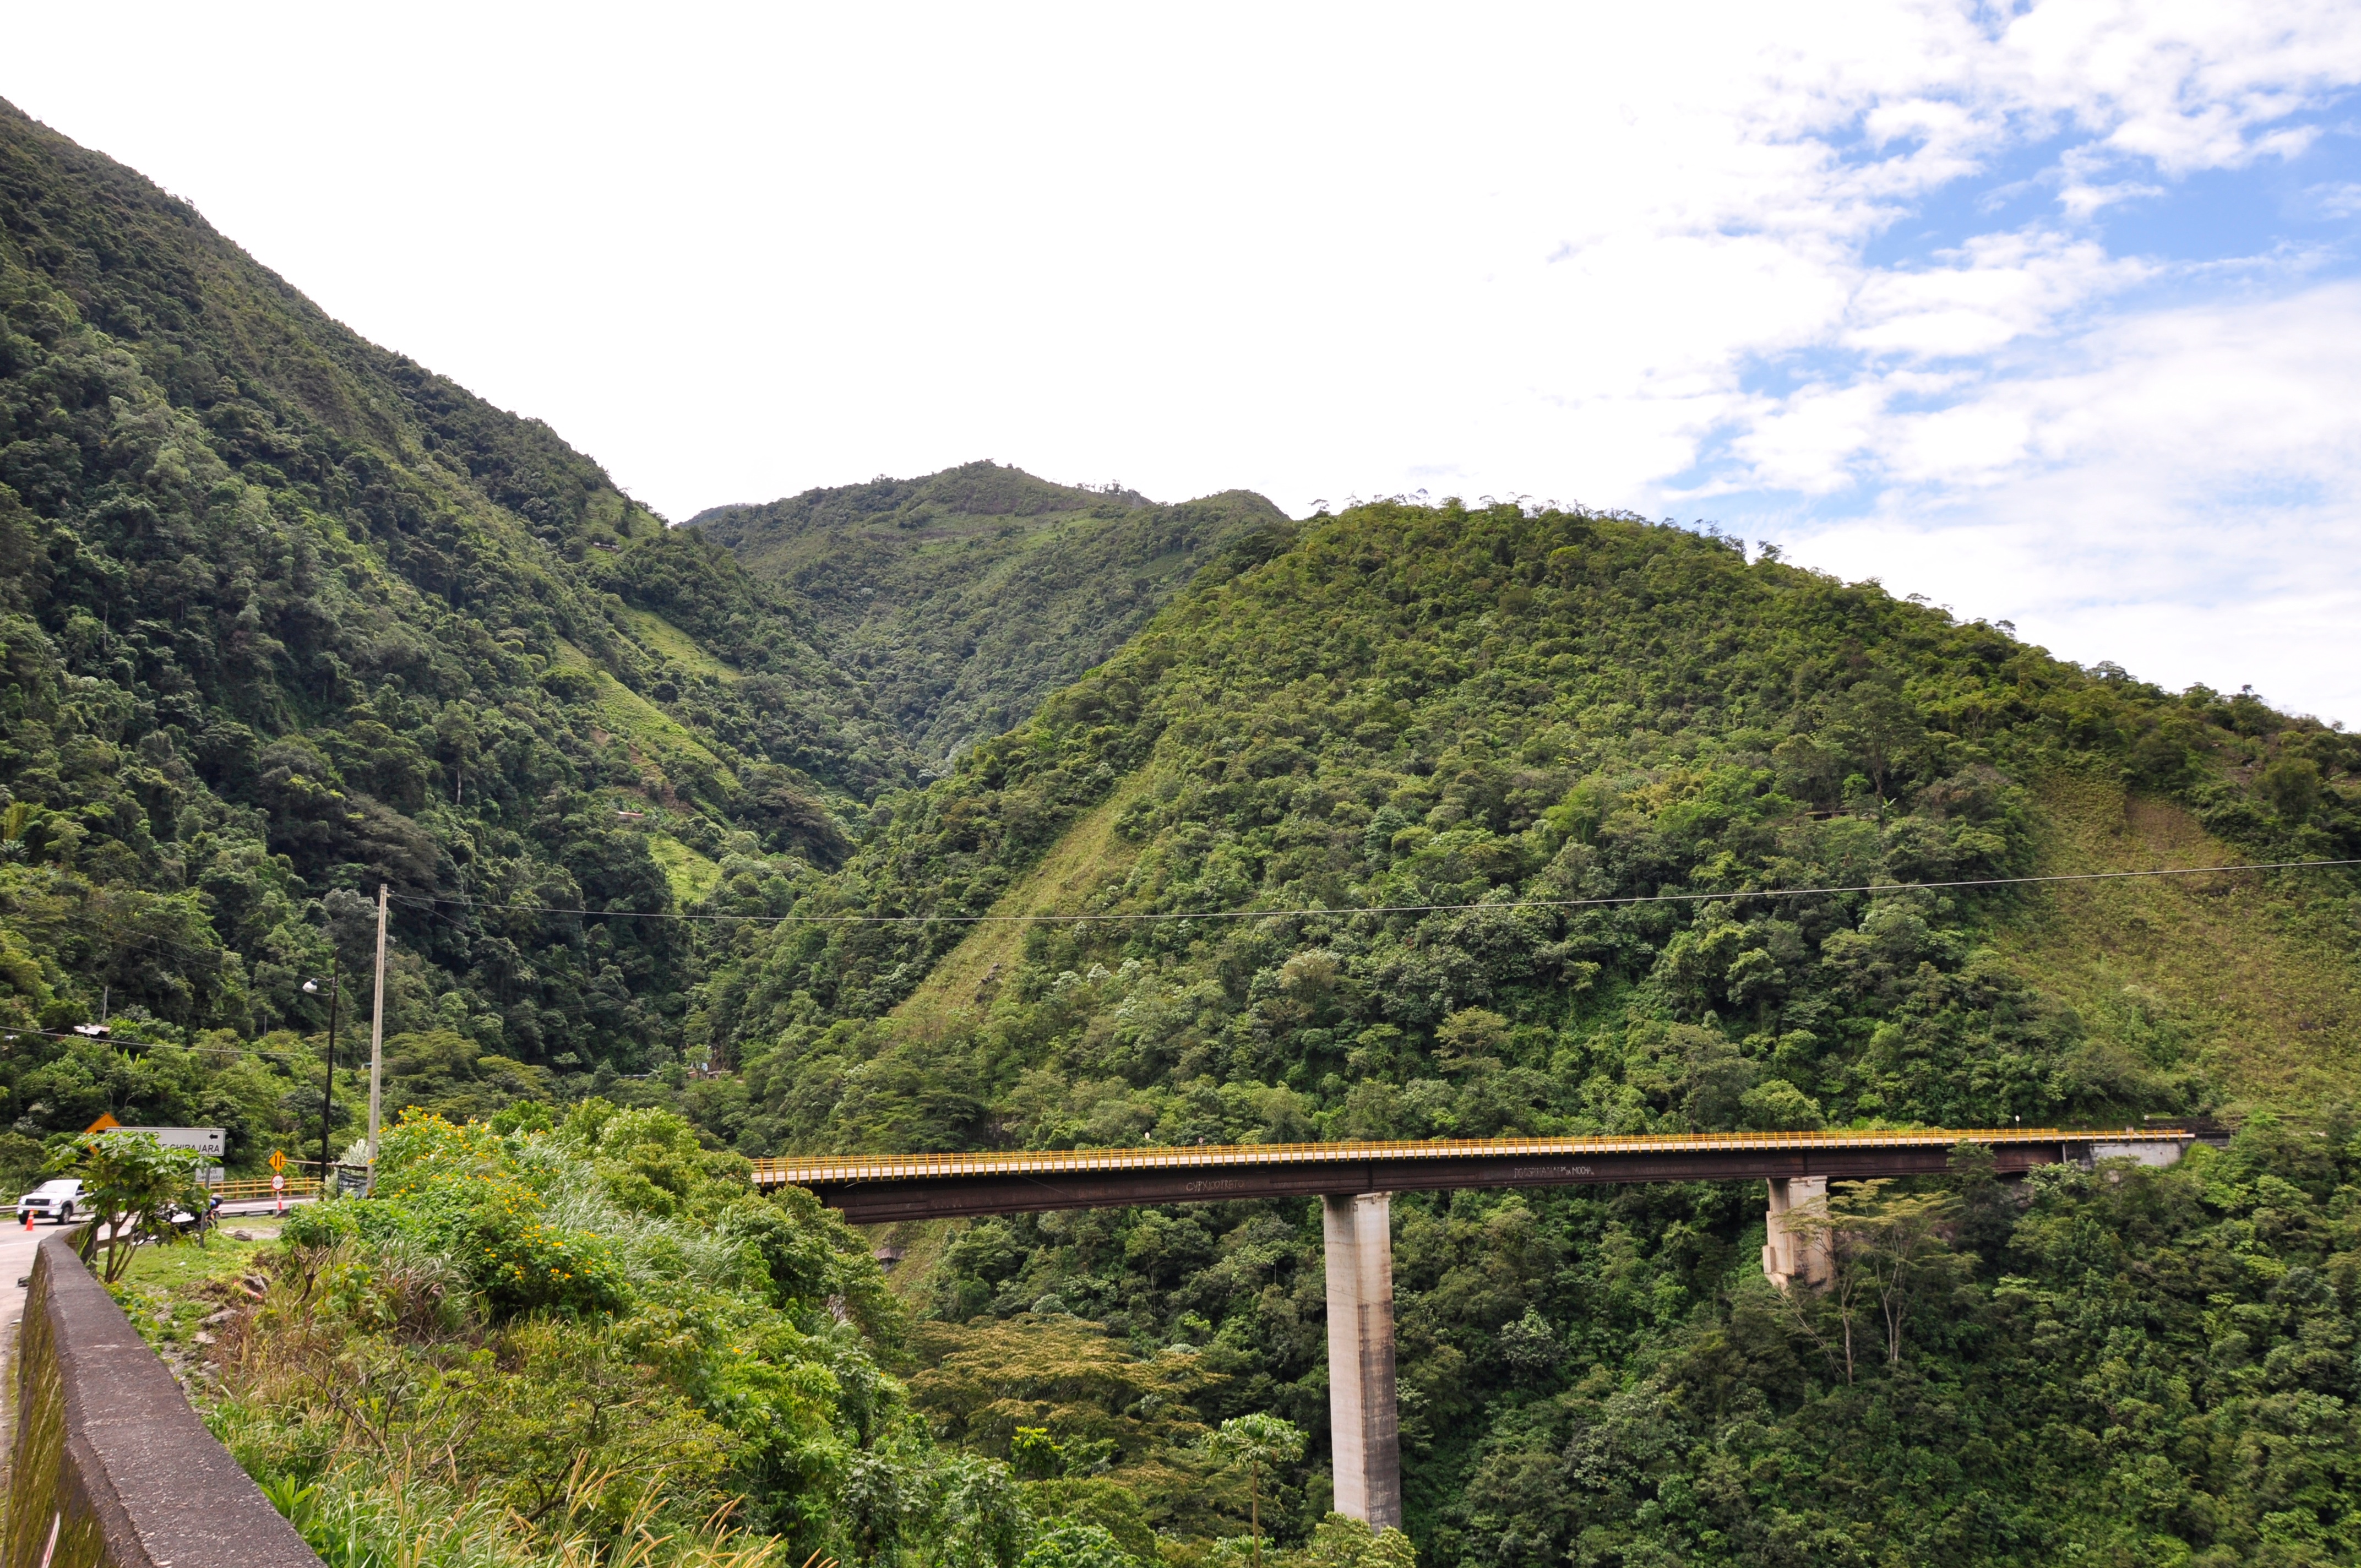
forest, mountain, road, bridge, hill, highway, valley, mountain range, reservoir, infrastructure, plateau, mountain pass, hill station, mountainous landforms